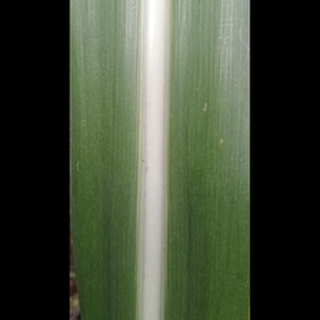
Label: healthy_sugarcane